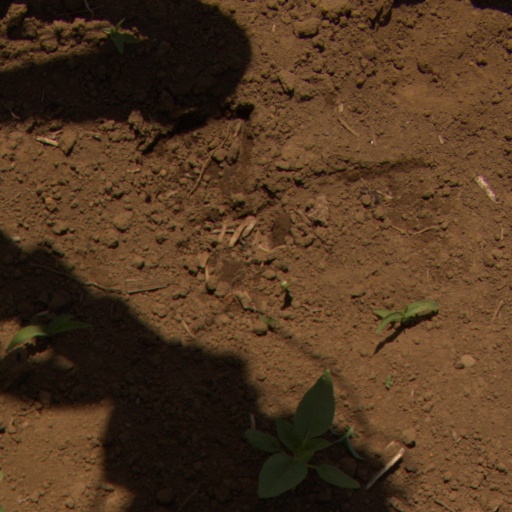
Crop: Jerusalem artichoke